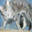
Label: cat